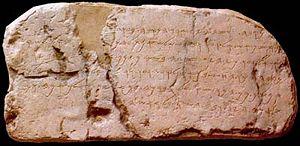
L'histoire de l'Israël antique concerne les populations israélites qui ont établi des royaumes à l'âge du fer dans le Proche-Orient ancien. Elle couvre une période allant environ de la fin du IIe millénaire av. J.-C. au VIᵉ siècle av. J.-C., en Palestine et au Proche-Orient. Les royaumes d'Israël et de Juda sont apparus le long de la côte est de la mer Méditerranée, entre les anciens empires égyptien au sud, assyrien et babylonien à l'ouest. Ils émergent de la culture cananéenne à la fin du bronze récent et se développent à partir des hautes terres comprises entre la plaine côtière et la vallée du Jourdain. Israël puis Juda deviennent des royaumes importants et prospères, vassaux des grands empires de la région, avant d'être détruits tour à tour.
L’inscription de Siloam, inscription de Silwan ou inscription de Siloé est un passage de texte inscrit dans le tunnel d'Ézéchias qui amène l'eau de la source de Gihon au bassin de Siloé, située dans le quartier de Silwan à Jérusalem-Est.
Le siège de Jérusalem qui se déroule en 587 et 586 avant J.-C. oppose l’armée néo-babylonienne à la ville de Jérusalem, capitale du royaume de Juda.
L'épigraphie hébraïque est une science historique et archéologique qui a pour objet l'étude, la répertorisation et la traduction des inscriptions antiques rédigées en hébreu ancien.